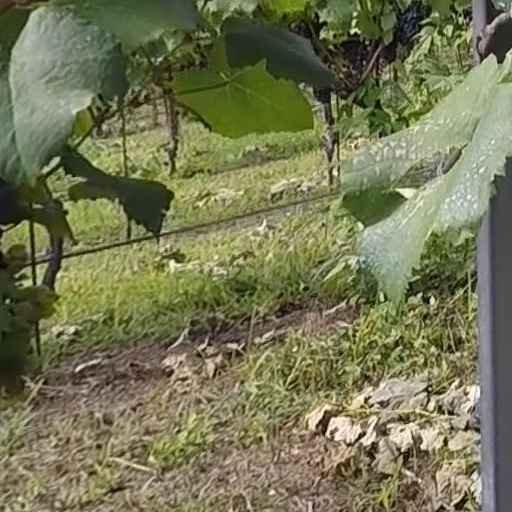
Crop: grape